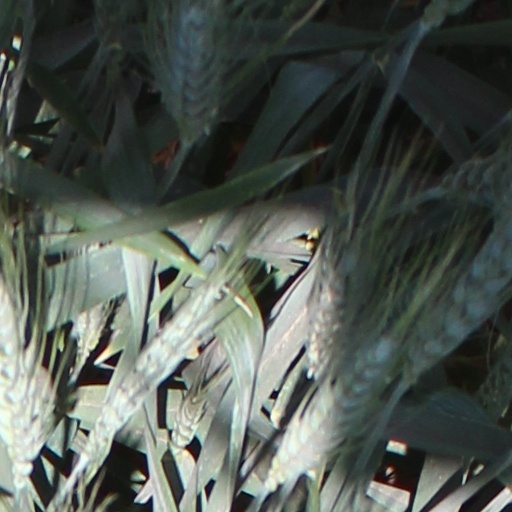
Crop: wheat